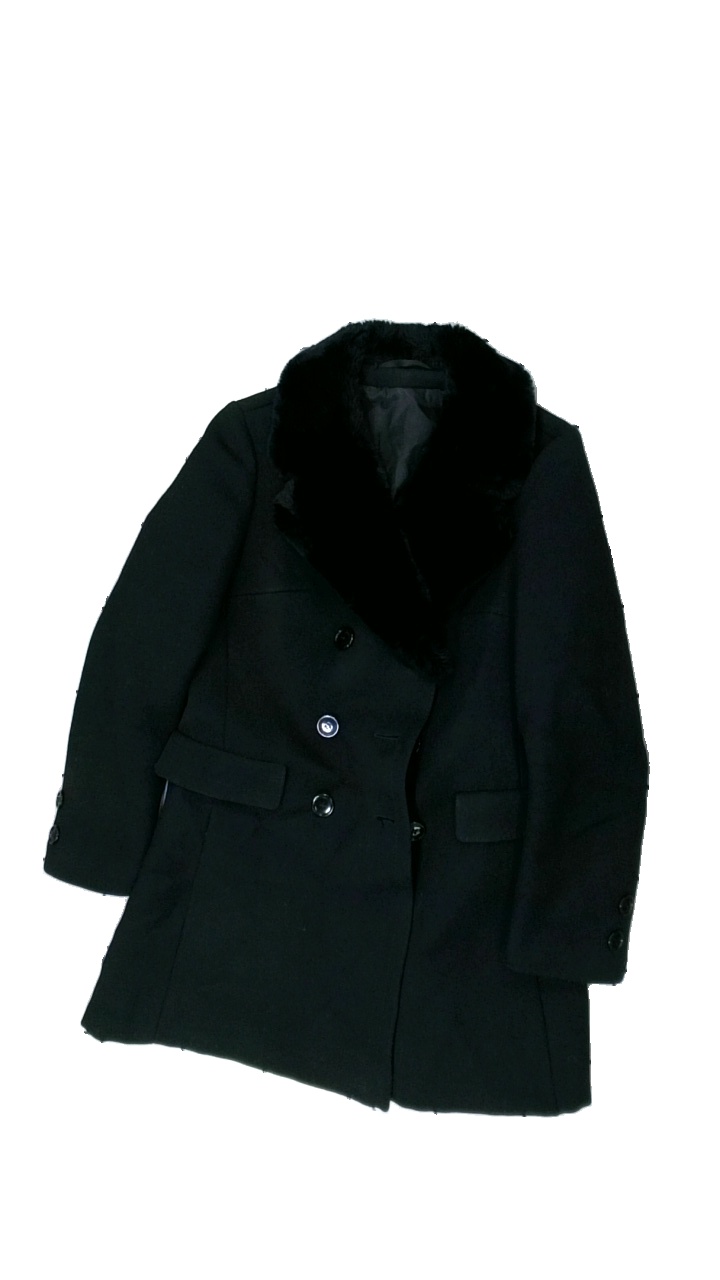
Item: Outerwear (Ladies)
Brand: Missing
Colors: Black
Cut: Regular
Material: lining: 100% viscose, exterior: 80% wool, 20% cotton
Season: All
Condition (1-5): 4
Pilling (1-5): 4
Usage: Reuse
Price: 50-100